Janika Balaž

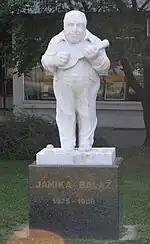
Statue of Janika Balaž in Novi Sad

After his death, the city of Novi Sad raised a monument (authored by sculptor Lászlo Szilágyi), standing on a square opposite the Petrovaradin fortress across the Danube.